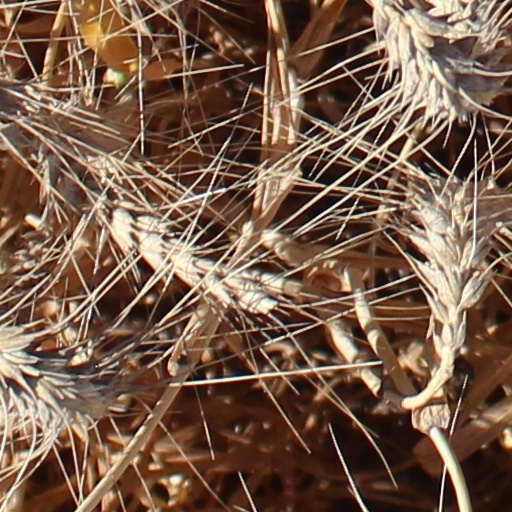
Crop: wheat